NEC Nijmegen

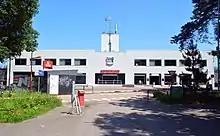
Stadion de Goffert

In the early years of NEC's existence, the club played at various grounds around the city, most notably at Hazenkampseweg.